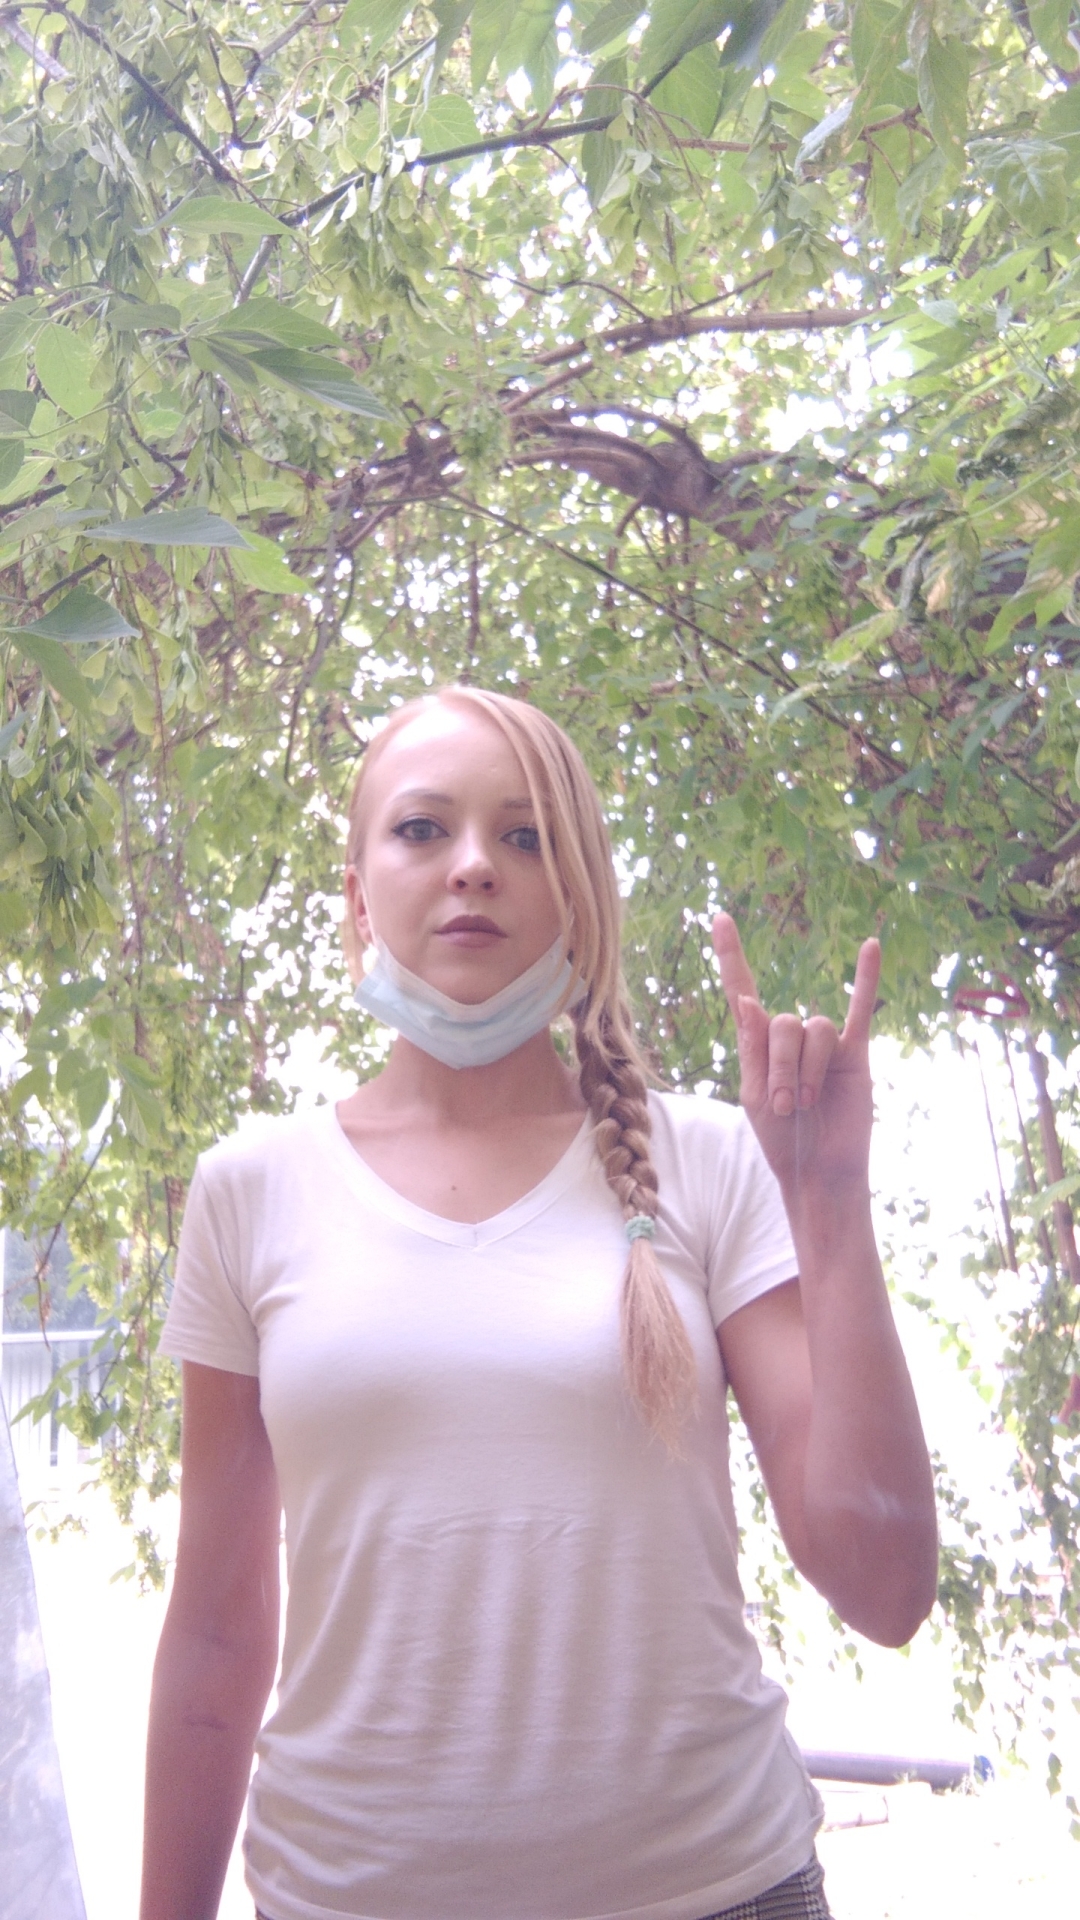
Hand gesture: rock